Garanoir

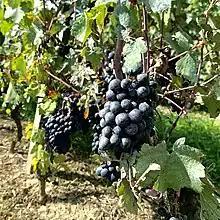

Garanoir is a variety of red wine grape. It was created by André Jaquinet and Dominique Maigre at "Station Fédérale de Recherches en Production Végétale de Changins" in 1970 by crossing Gamay and Reichensteiner. Garanoir was developed for cultivation in German Switzerland, and is a full sibling of Gamaret, which was intended for the French part of the country.